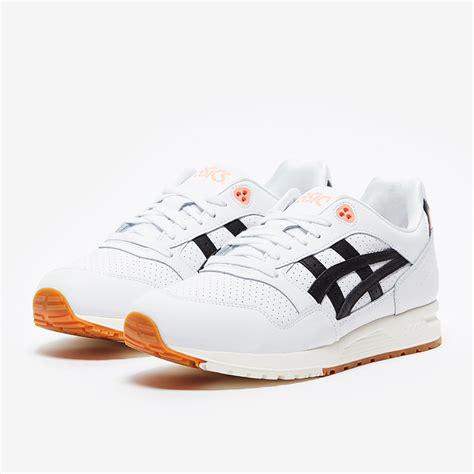
Brand: Asics
Model: Gel Saga